Howard Roberts (sculptor)

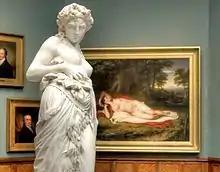
"Hypathia Attacked by the Monks" (1873-77), Pennsylvania Academy of the Fine Arts

Roberts began a new sculpture in Paris, "La Première Pose" (1873–76), likely as a replacement for "Hypathia" as his display piece for the upcoming 1876 Centennial Exhibition. He modeled the new work in clay over some 18 months, and cast it in plaster in France. Roberts chose Alfred Stauch, a German stonecutter who he knew from Philadelphia, to cut it in marble. In 1875, Roberts left the plaster of "La Première Pose" with Stauch, and brought the plaster of "Hypathia" back to Philadelphia. According to a contemporaneous newspaper article, "Hypathia" was cut in marble in Philadelphia in 1877 "by a German," whom art historian David Sellin conjectured was Stauch.